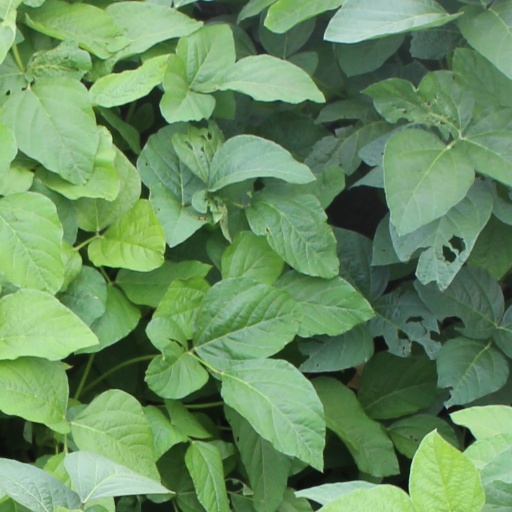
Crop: soybean